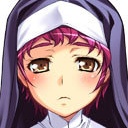
Portrait style: Anime Portrait